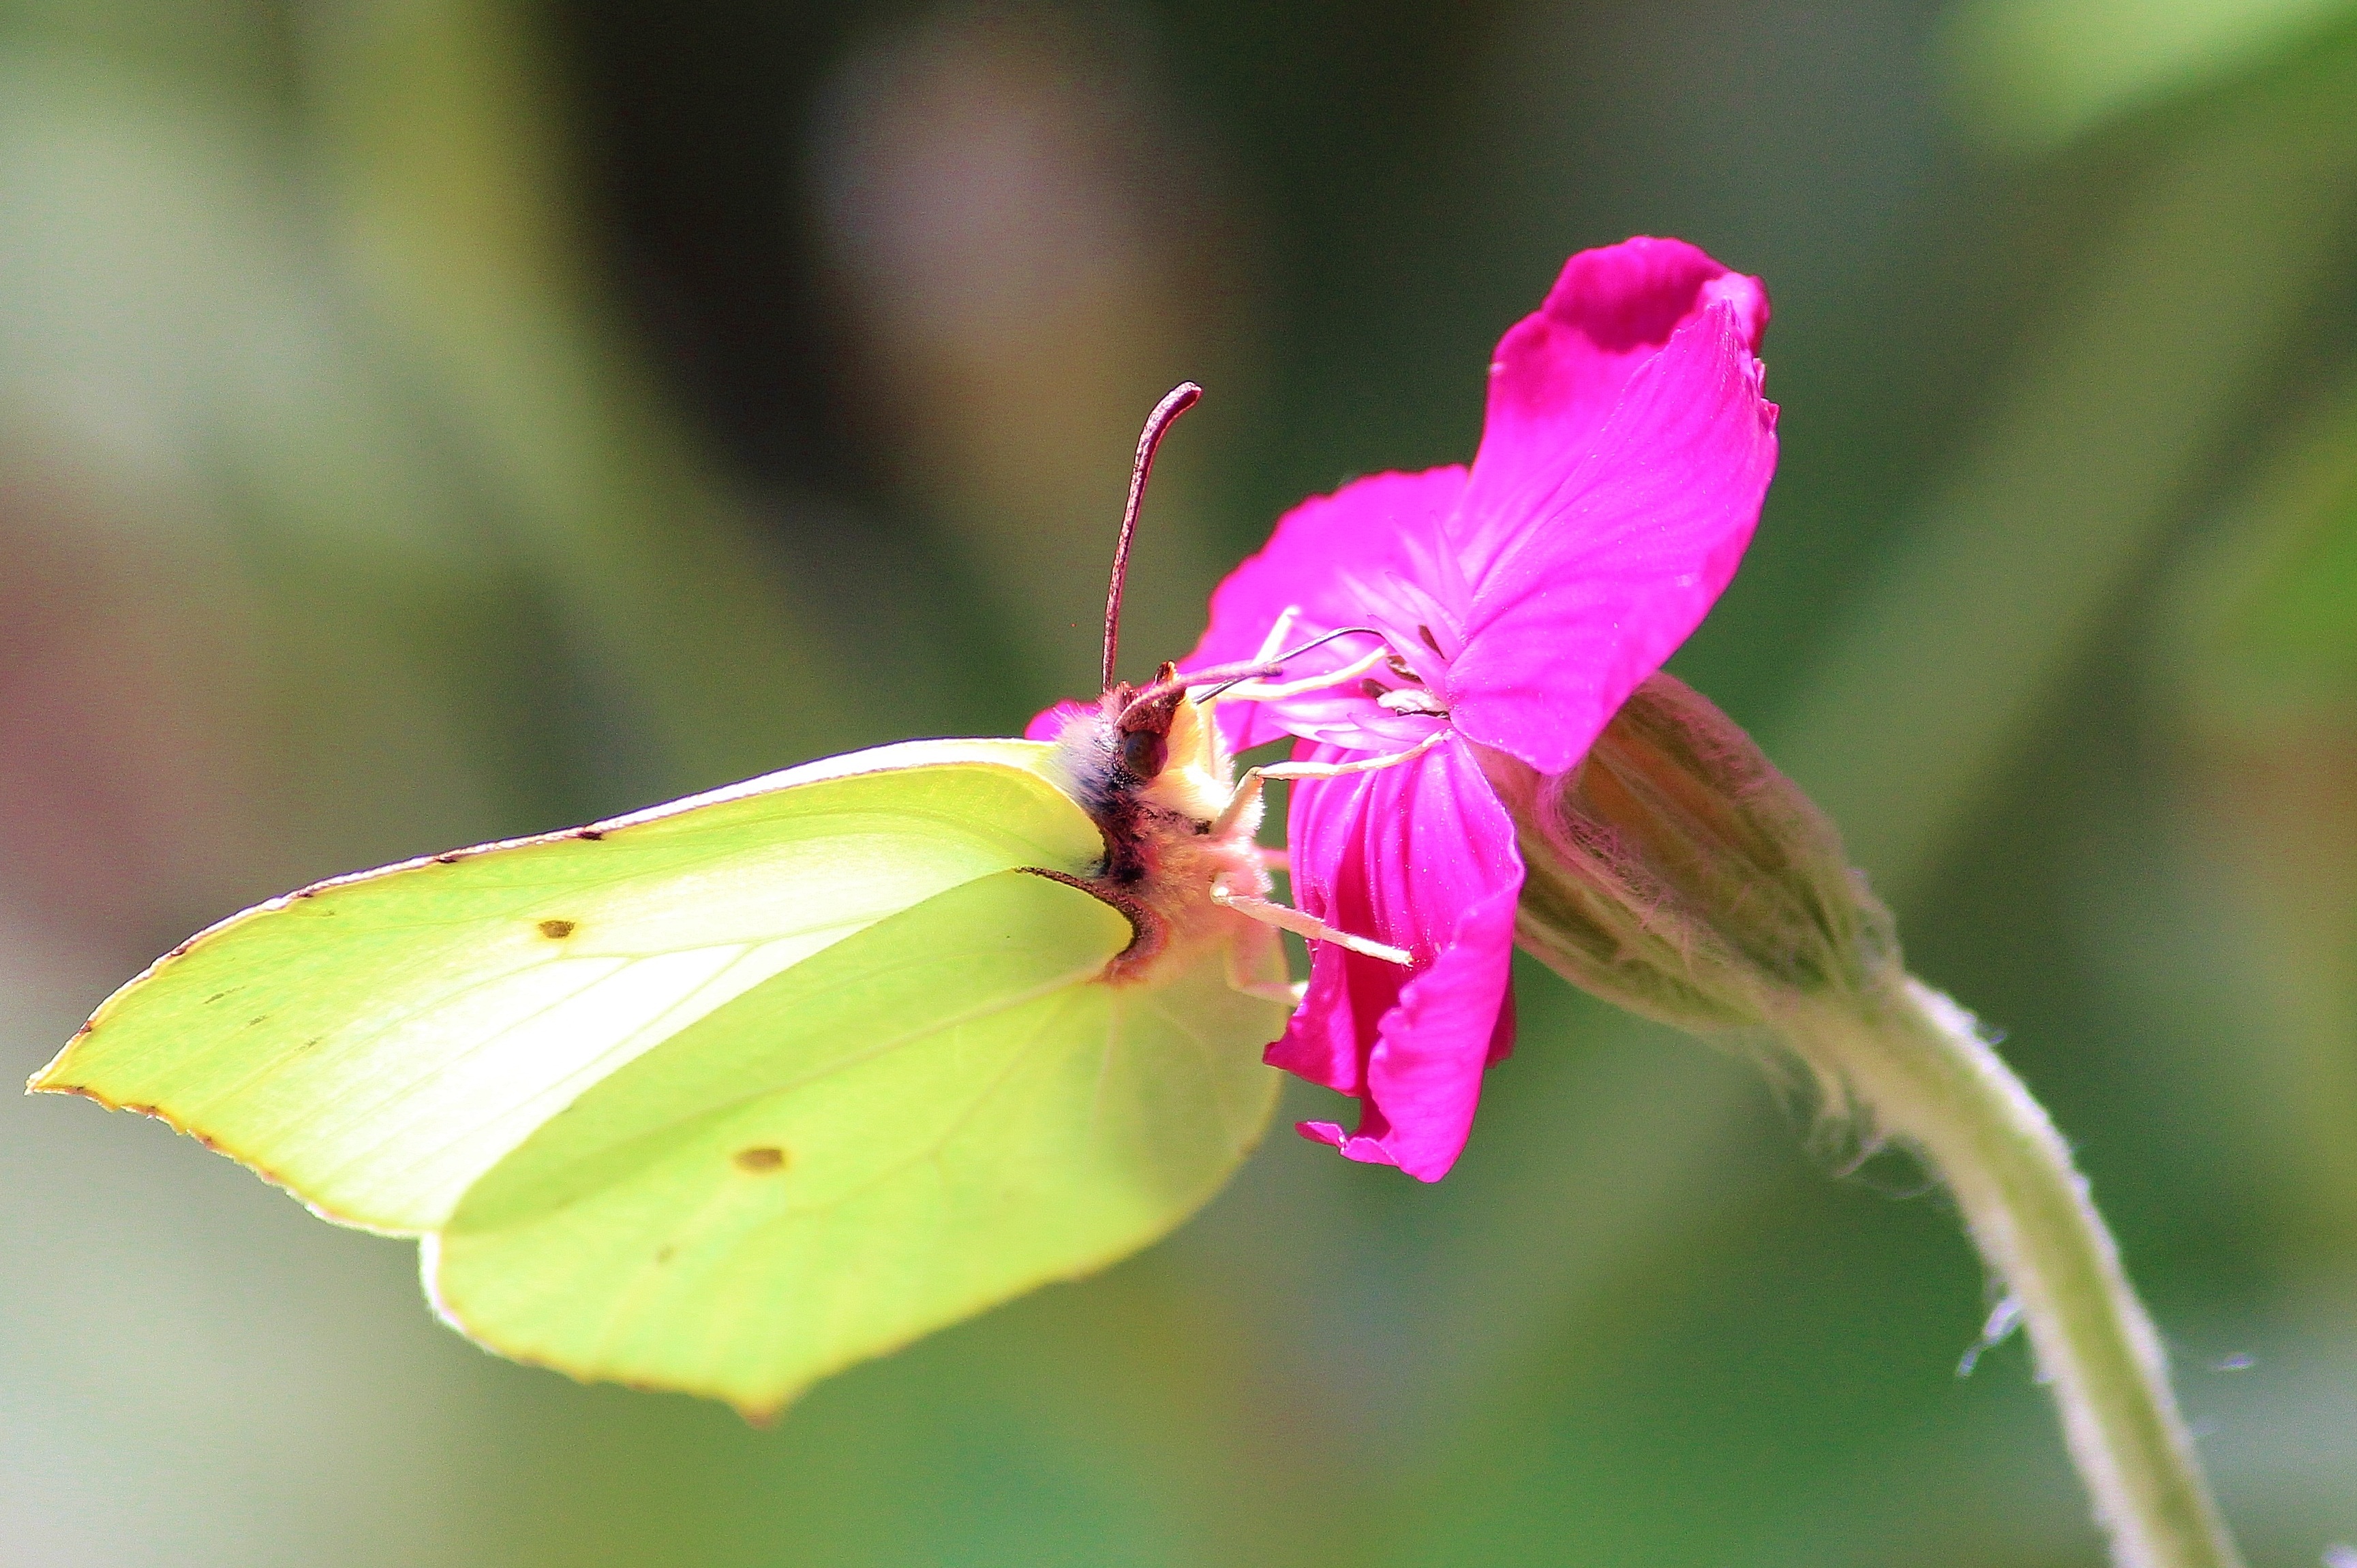
nature, blossom, wing, plant, photography, meadow, flower, petal, bloom, animal, summer, green, color, insect, botany, butterfly, yellow, garden, pink, close, flora, fauna, wild flower, invertebrate, wildflower, close up, nectar, pieridae, flight insect, macro photography, arthropod, gonepteryx rhamni, plant stem, moths and butterflies, lycaenid, colias